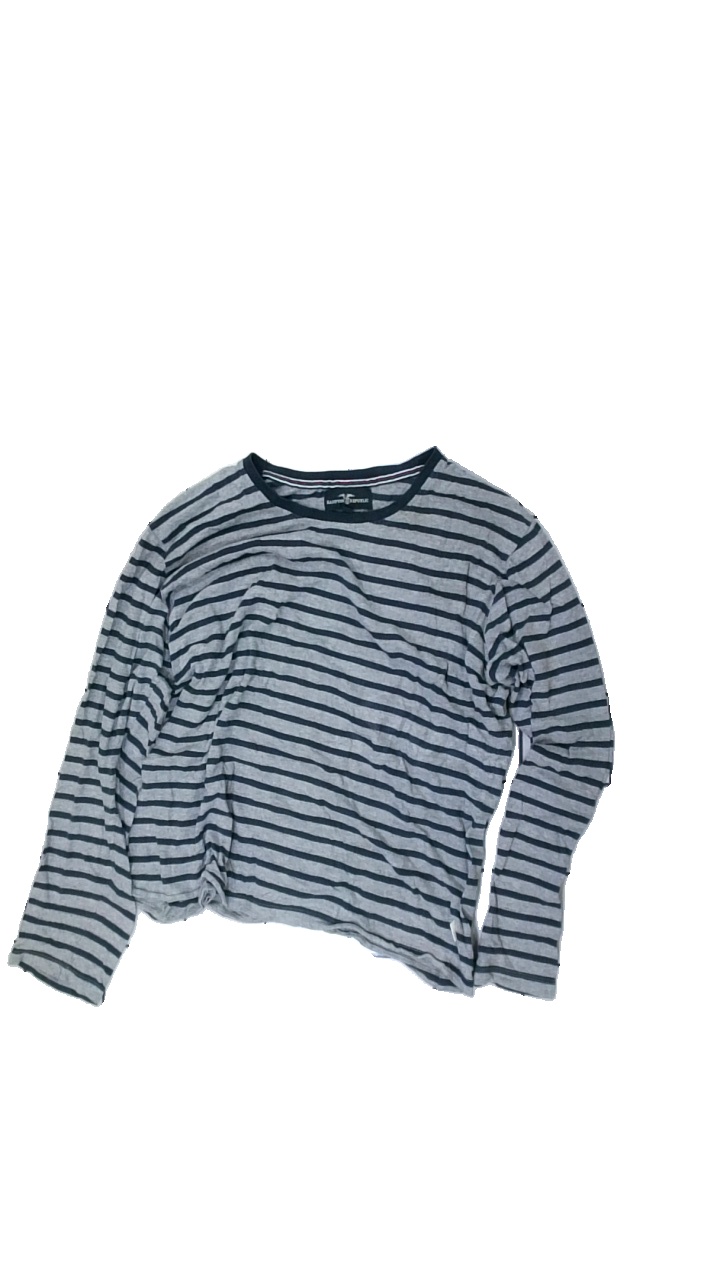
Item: Sweater (Men)
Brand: Hamton Republic (kappahl)
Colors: Grey, Blue
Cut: Regular, C-collar
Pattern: Striped
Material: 100% cotton
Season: All
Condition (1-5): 3
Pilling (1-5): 3
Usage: Recycle
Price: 50-100